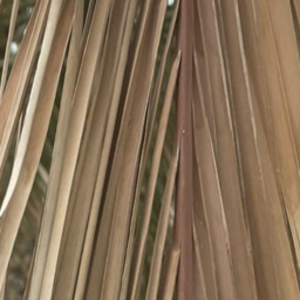
Label: Fusarium Wilt